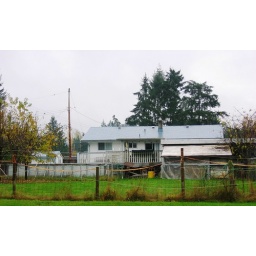
house and above ground pool